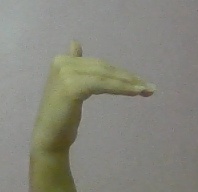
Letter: khaa